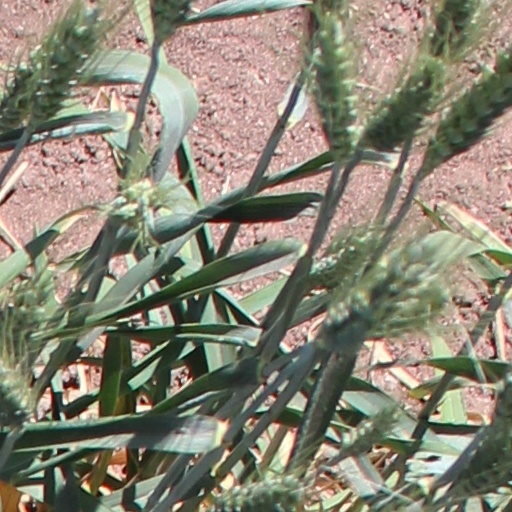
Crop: wheat